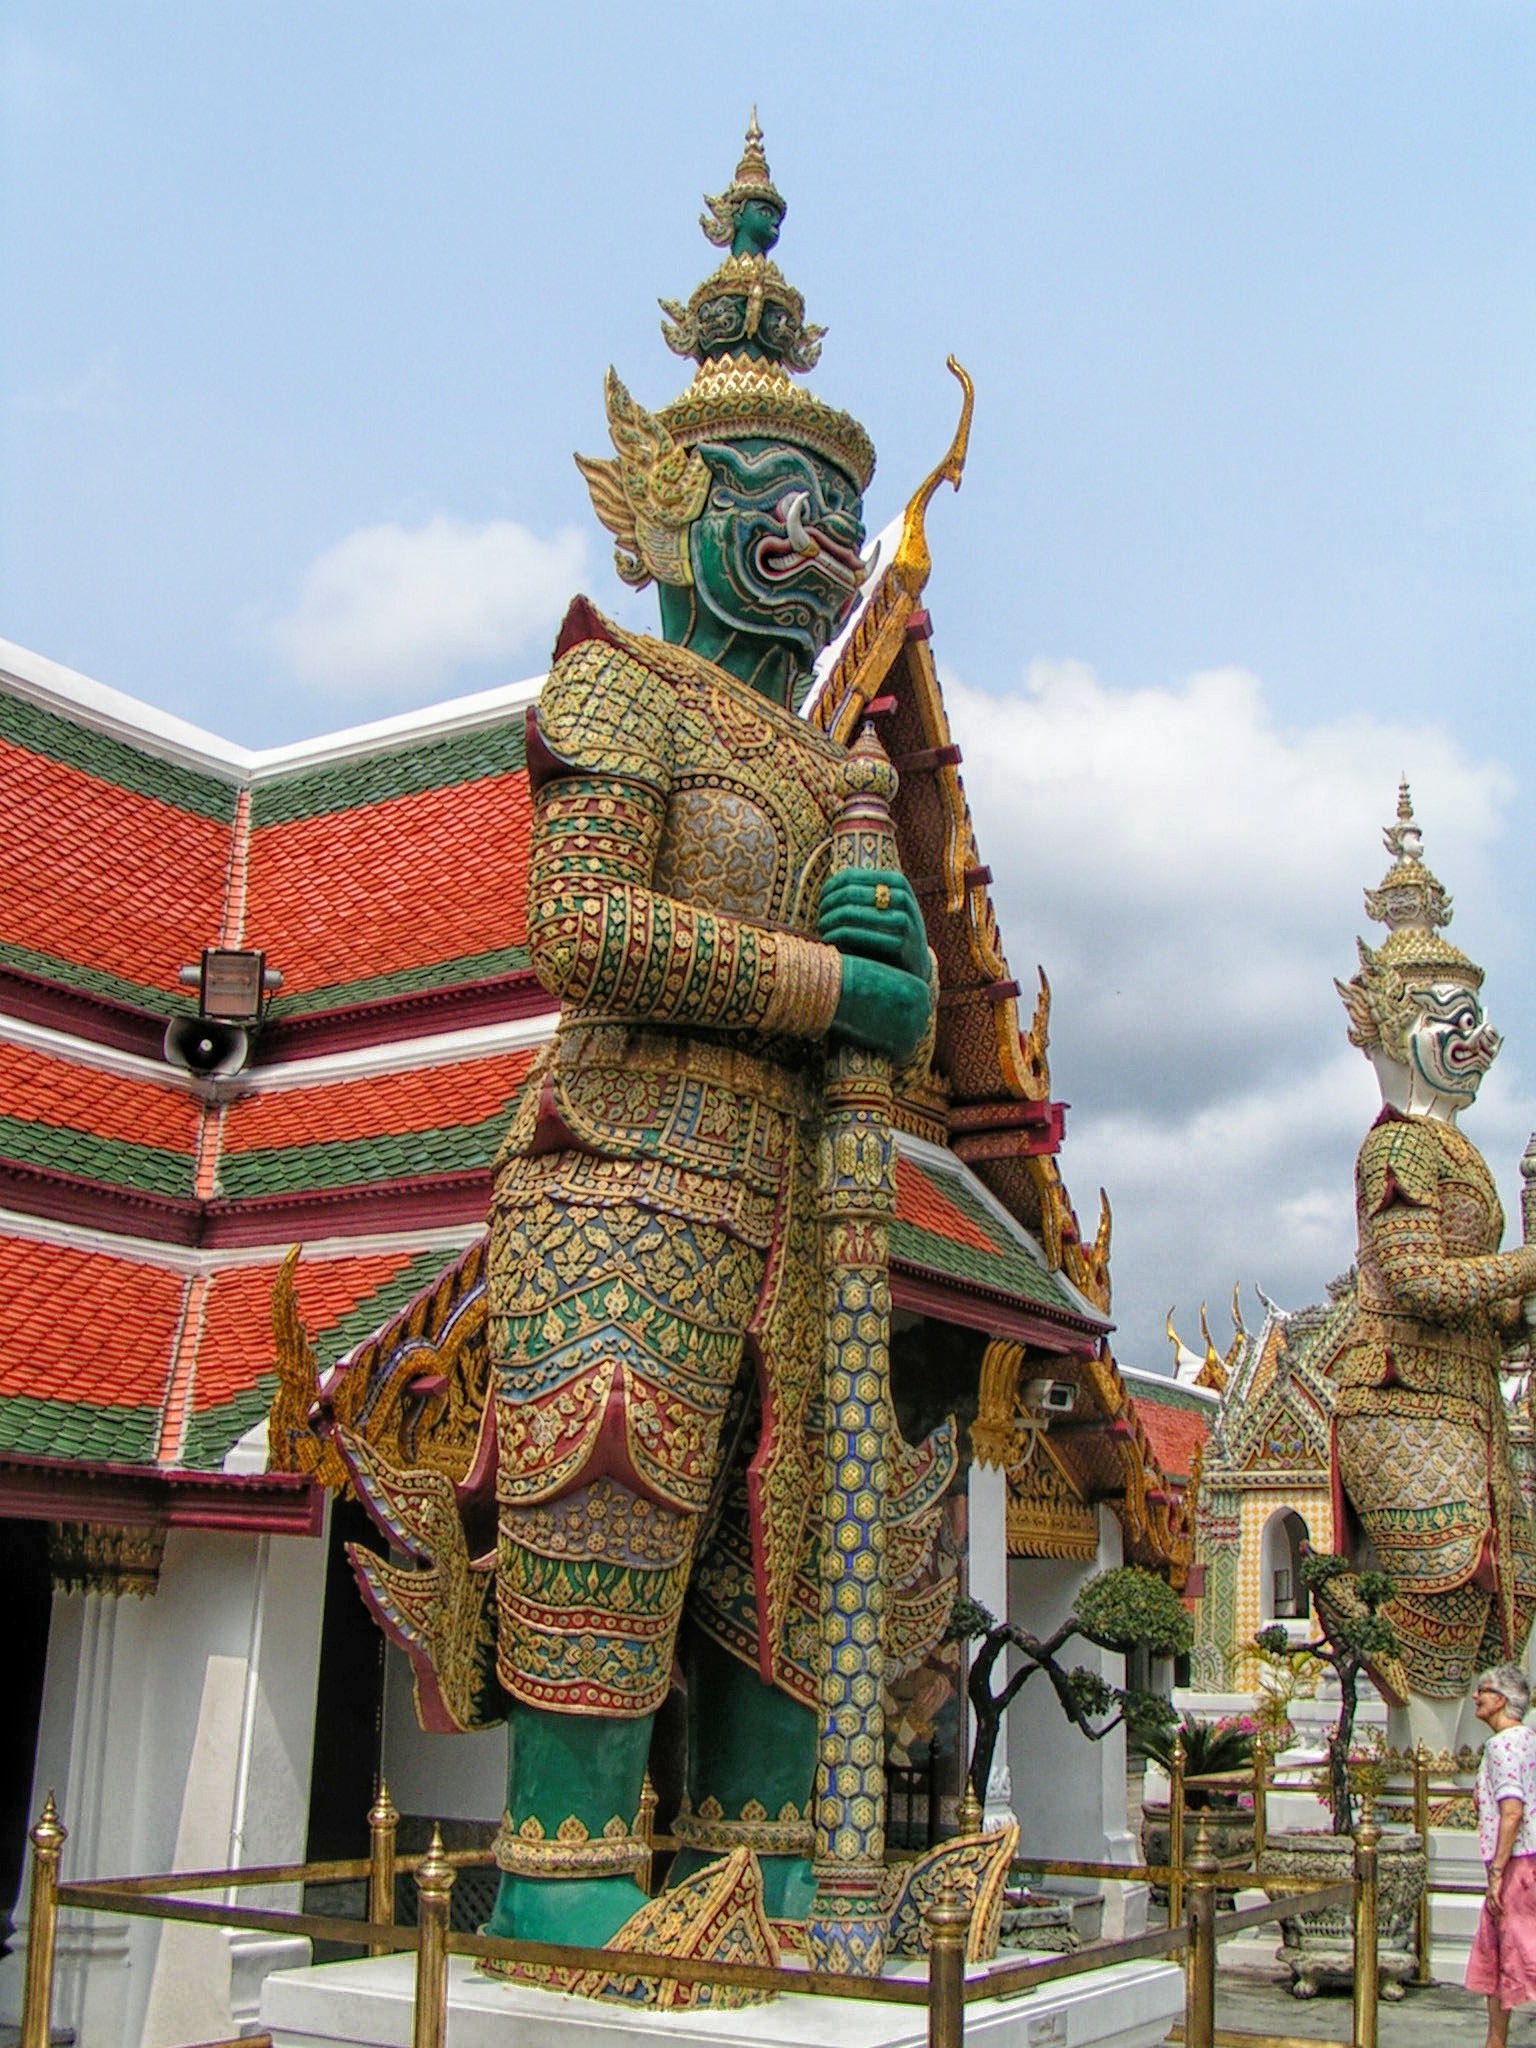
architecture, sky, building, religion, tourism, place of worship, thailand, sculpture, outside, clouds, temple, faith, shrine, wat, monuments, hindu temple